Ado Vabbe

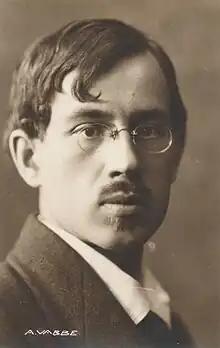
Ado Vabbe, 1927

Ado Vabbe (19 March 1892 – 20 April 1961) was an Estonian painter, printmaker, and teacher.